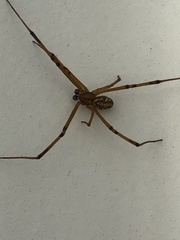
Species: Lactrodectus_hesperus